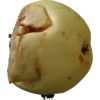
Label: Apple hit 1